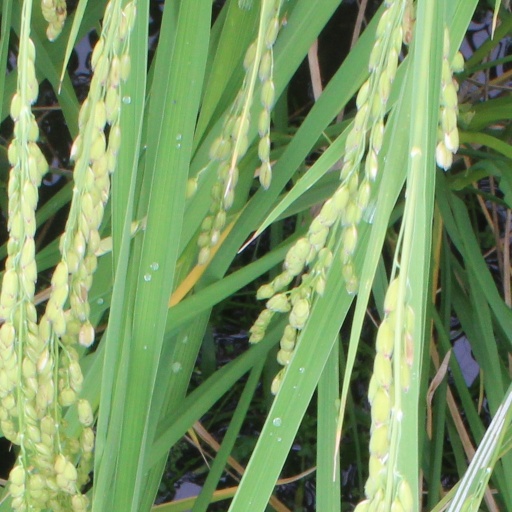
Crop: rice